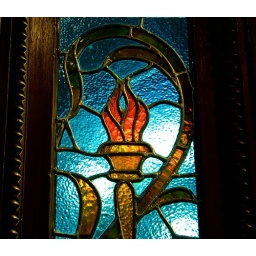
A pane of stained glass in a door at the State Building in Columbia (SC).